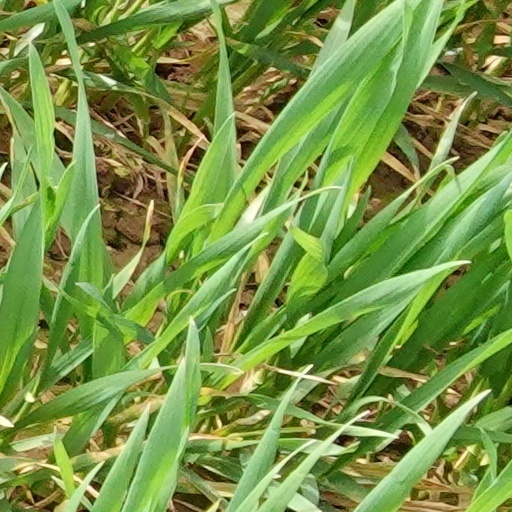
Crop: wheat